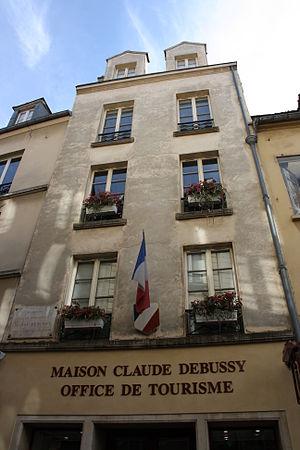
Ancienne maison du compositeur Claude Debussy transformé en office du tourisme et en petit musée situé 38 rue au Pain à Saint-Germain-en-Laye en France. This building is inscrit au titre des Monuments Historiques. It is indexed in the Base Mérimée, a database of architectural heritage maintained by the French Ministry of Culture,
Claude Debussy est un compositeur français né le 22 août 1862 à Saint-Germain-en-Laye et mort le 25 mars 1918 à Paris.